Ice age

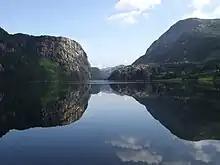
Haukalivatnet lake (50 meters above sea level) where Jens Esmark in 1823 discovered similarities to moraines near existing glaciers in the high mountains

Only a few years later, the Danish-Norwegian geologist Jens Esmark (1762–1839) argued for a sequence of worldwide ice ages. In a paper published in 1824, Esmark proposed changes in climate as the cause of those glaciations. He attempted to show that they originated from changes in Earth's orbit. Esmark discovered the similarity between moraines near Haukalivatnet lake near sea level in Rogaland and moraines at branches of Jostedalsbreen. Esmark's discovery were later attributed to or appropriated by Theodor Kjerulf and Louis Agassiz.